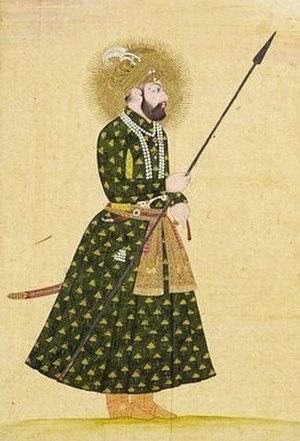
Les empereurs moghols règnent sur l'Empire moghol du début du XVIᵉ siècle au milieu du XIXᵉ siècle. Descendants des Timourides, ces souverains musulmans règnent sur une grande partie du sous-continent indien et de l'Afghanistan de la fondation de l'empire par Babur, en 1526, jusqu'à la déposition de Muhammad Bahâdur Shâh par les Britanniques, en 1857.